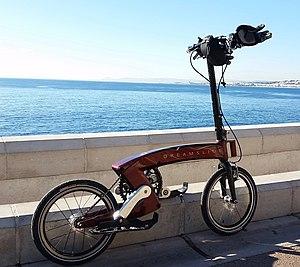
Vélo Dreamslide, particularité il reproduit le mouvement de la marche http://www.world-of-design.info/design-objets-hightech-informatique/dreamslide-le-velo-a-propulsion-aps
La propulsion humaine permet le déplacements de personnes et le transport de biens en utilisant la force musculaire humaine.
Une bicyclette, ou un vélo, est un véhicule terrestre à propulsion humaine entrant dans la catégorie des cycles et composé de deux roues alignées, qui lui donnent son nom. La force motrice est fournie par son conducteur, en position le plus souvent assise, par l'intermédiaire de deux pédales entraînant la roue arrière par une chaîne à rouleaux.
Un véhicule à propulsion humaine ou VPH est un véhicule mû par la force musculaire humaine. Les véhicules à propulsion humaine peuvent être terrestres, nautiques, aériens, ou même subaquatiques. L'utilisation de la propulsion humaine combinée à un véhicule a permis de développer un mode de transport en plein essor au niveau international.